Morane-Saulnier MS.180

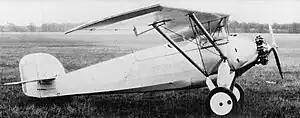

The Morane-Saulnier MS.180 is a single engine parasol wing aerobatic trainer aircraft that was designed and produced by the French aircraft manufacturer Morane-Saulnier.